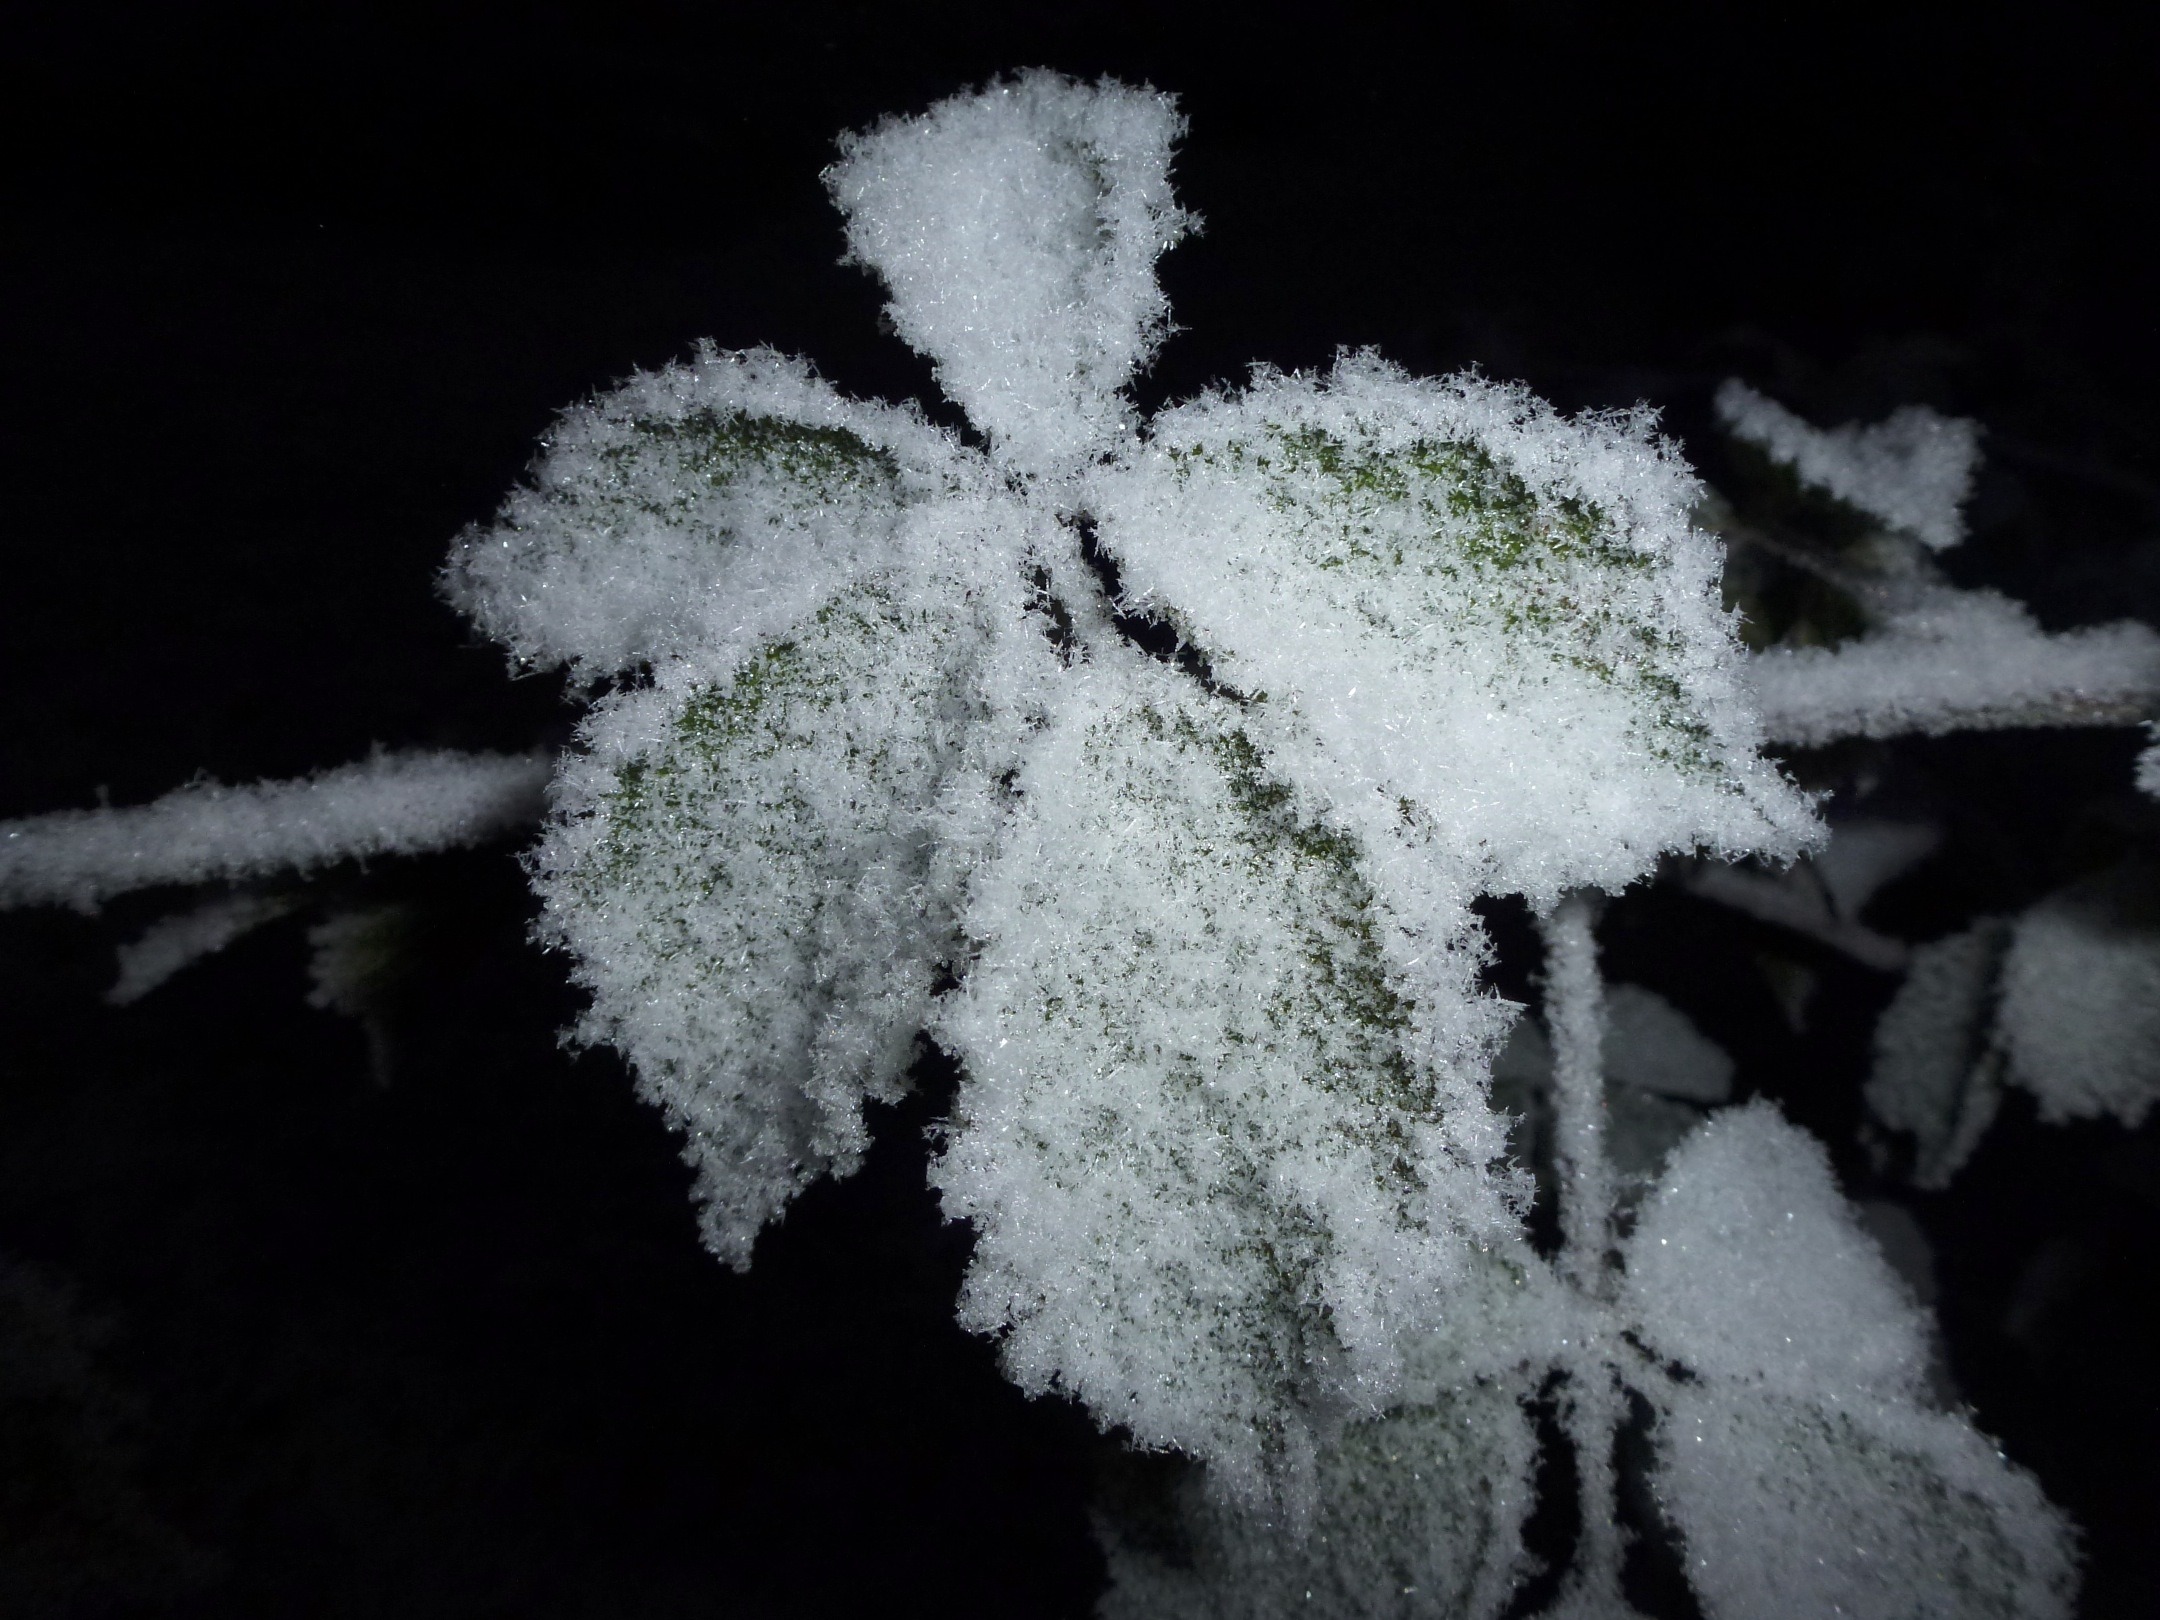
tree, branch, snow, winter, black and white, plant, white, leaf, flower, frost, ice, green, frozen, monochrome, close up, freezing, macro photography, incomplete, flowering plant, snow crystals, monochrome photography, land plant